Wangjiazhuang station

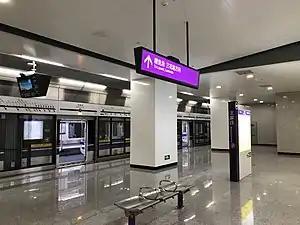

Wangjiazhuang Station is a cross-platform interchange station between Line 10 and International Expo Branch of Line 6 of Chongqing Rail Transit in Chongqing municipality, China. It is located in Yubei District and opened in 2017.